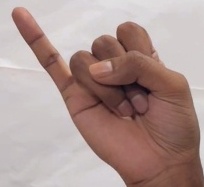
ASL sign: J